Vanaja (film)

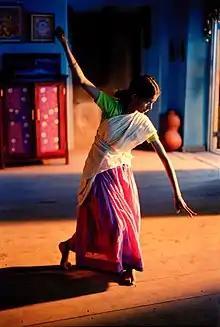
Vanaja invokes Goddess Durga during a Kuchipudi dance called “Igiri Nandini”. In the dance, she narrates how the Gods combined powers to create Goddess Durga to kill the demon Mahishasura. This dance appears close to the end of the film.

Director Rajnesh Domalpalli graduated with bachelor's and master's degrees in electrical engineering in 1984 and 1986. While working on his bachelor's degree at the Indian Institute of Technology Bombay, he wrote short stories. One of his stories, "The Dowry", was twice selected for broadcast by BBC World Service while he was in graduate school. During schooling, he was introduced to south Indian classical music, especially on the veena, and followed this up with years of training on the vocals.